Skolithos

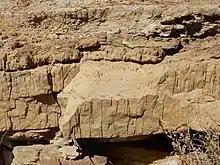
"Skolithos" in a bed of the Dakota Formation, New Mexico, US

Skolithos (formerly spelled Scolithus or Skolithus) is a common trace fossil ichnogenus that is, or was originally, an approximately vertical cylindrical burrow with a distinct lining. It was produced globally by a variety of organisms, mostly in shallow marine environments, and appears as linear features in sedimentary rocks.